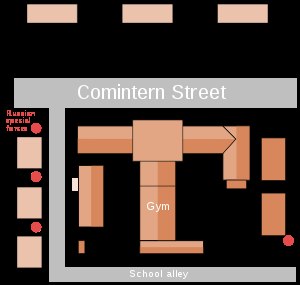
Terrorangrebet i Beslan / Tidsforløb / Dag 1 / Belejringen
Skitse af skolen, med de russiske positioner rundt om
Terrorangrebet i Beslan forløb fra den 1. september til 3. september 2004, hvor en gruppe separatister og fundamentalistisk islamiske terrorister angreb en skole og tog mere end 1200 skolebørn og voksne som gidsler i Beslan - en lille by i den russiske republik Nordossetien i det nordlige Kaukasus. På gidseldramaets tredje dag udbrød der kampe mellem terroristerne og russiske og ossetiske sikkerhedsstyrker, der efter flere timers intens kamp fik nedkæmpet angriberne. 334 civile blev dræbt, inklusive 186 børn, og hundredvis andre blev såret. Terroristlederen Sjamil Basajev erklærede sig senere som bagmand for angrebet og lovede flere angreb i fremtiden.